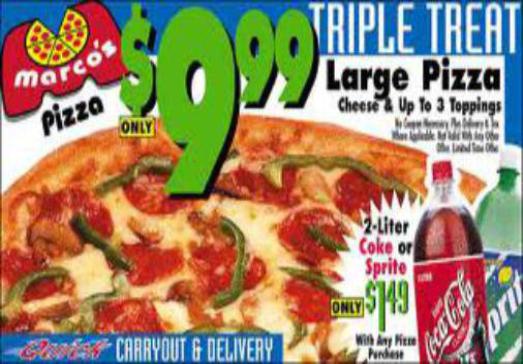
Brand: marco's pizza
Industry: Food